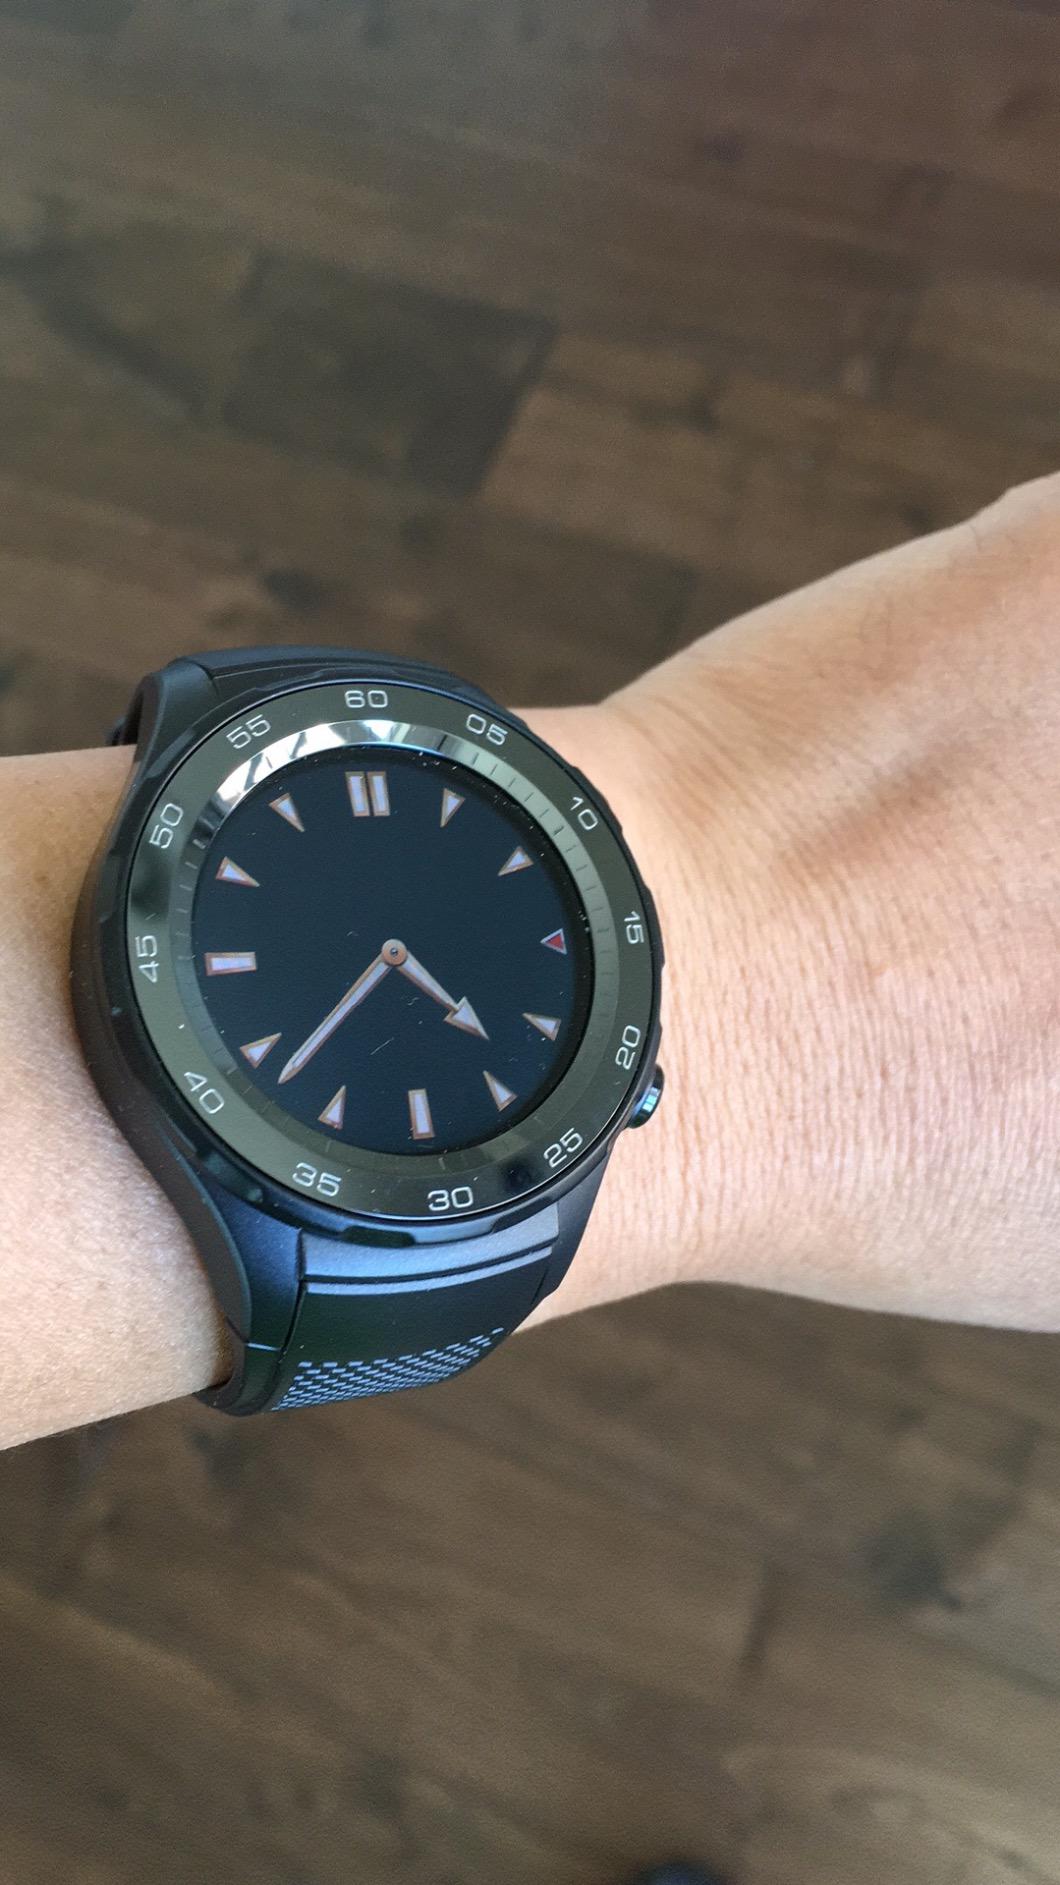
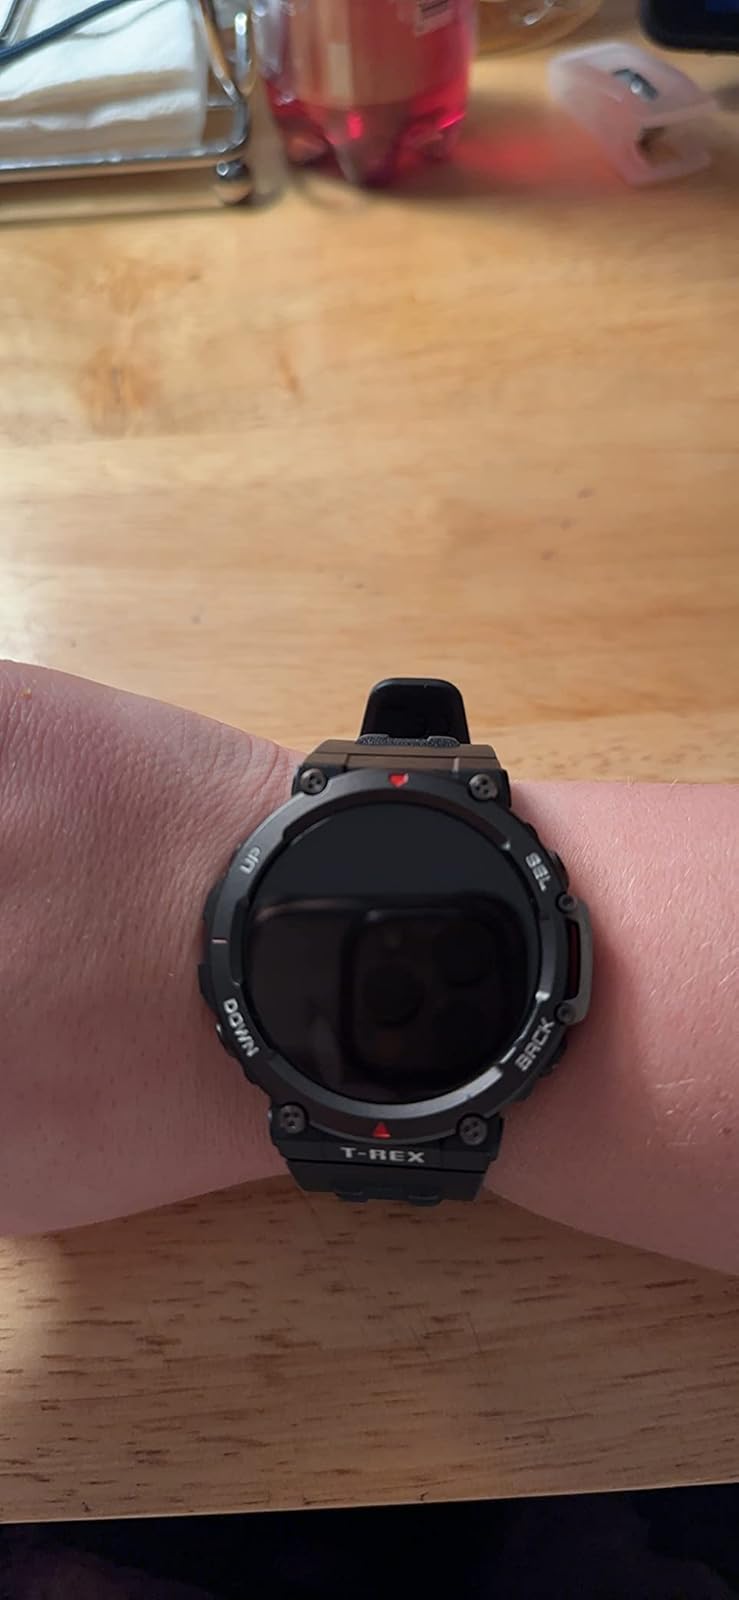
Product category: smartwatch
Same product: no